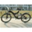
Label: bicycle